Roman Schaad

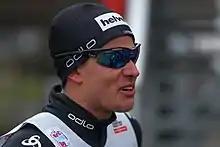
Roman Schaad in January 2018

Roman Schaad (born 30 July 1993 in Oberhallau) is a Swiss cross-country skier.